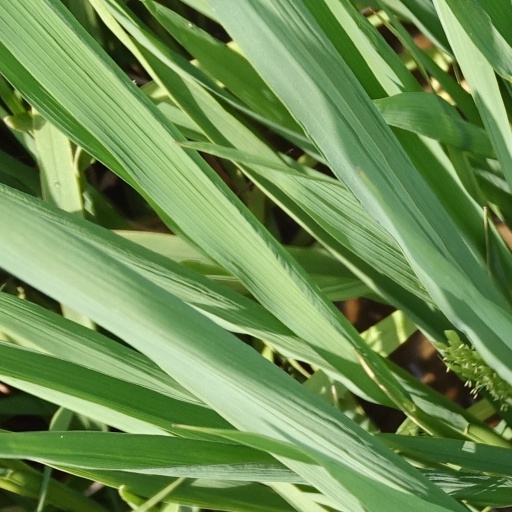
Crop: rice